Hidden Valley Ski Area

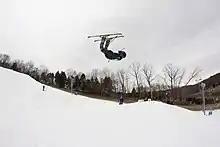
Skier experiences one of two of Hidden Valley Ski Area's terrain parks

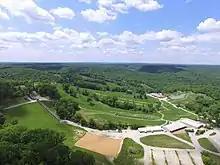
Hidden Valley Ski Resort - summer aerial drone photograph

Hidden Valley Ski Area is a ski resort in the St. Louis, Missouri suburb of Wildwood, Missouri.